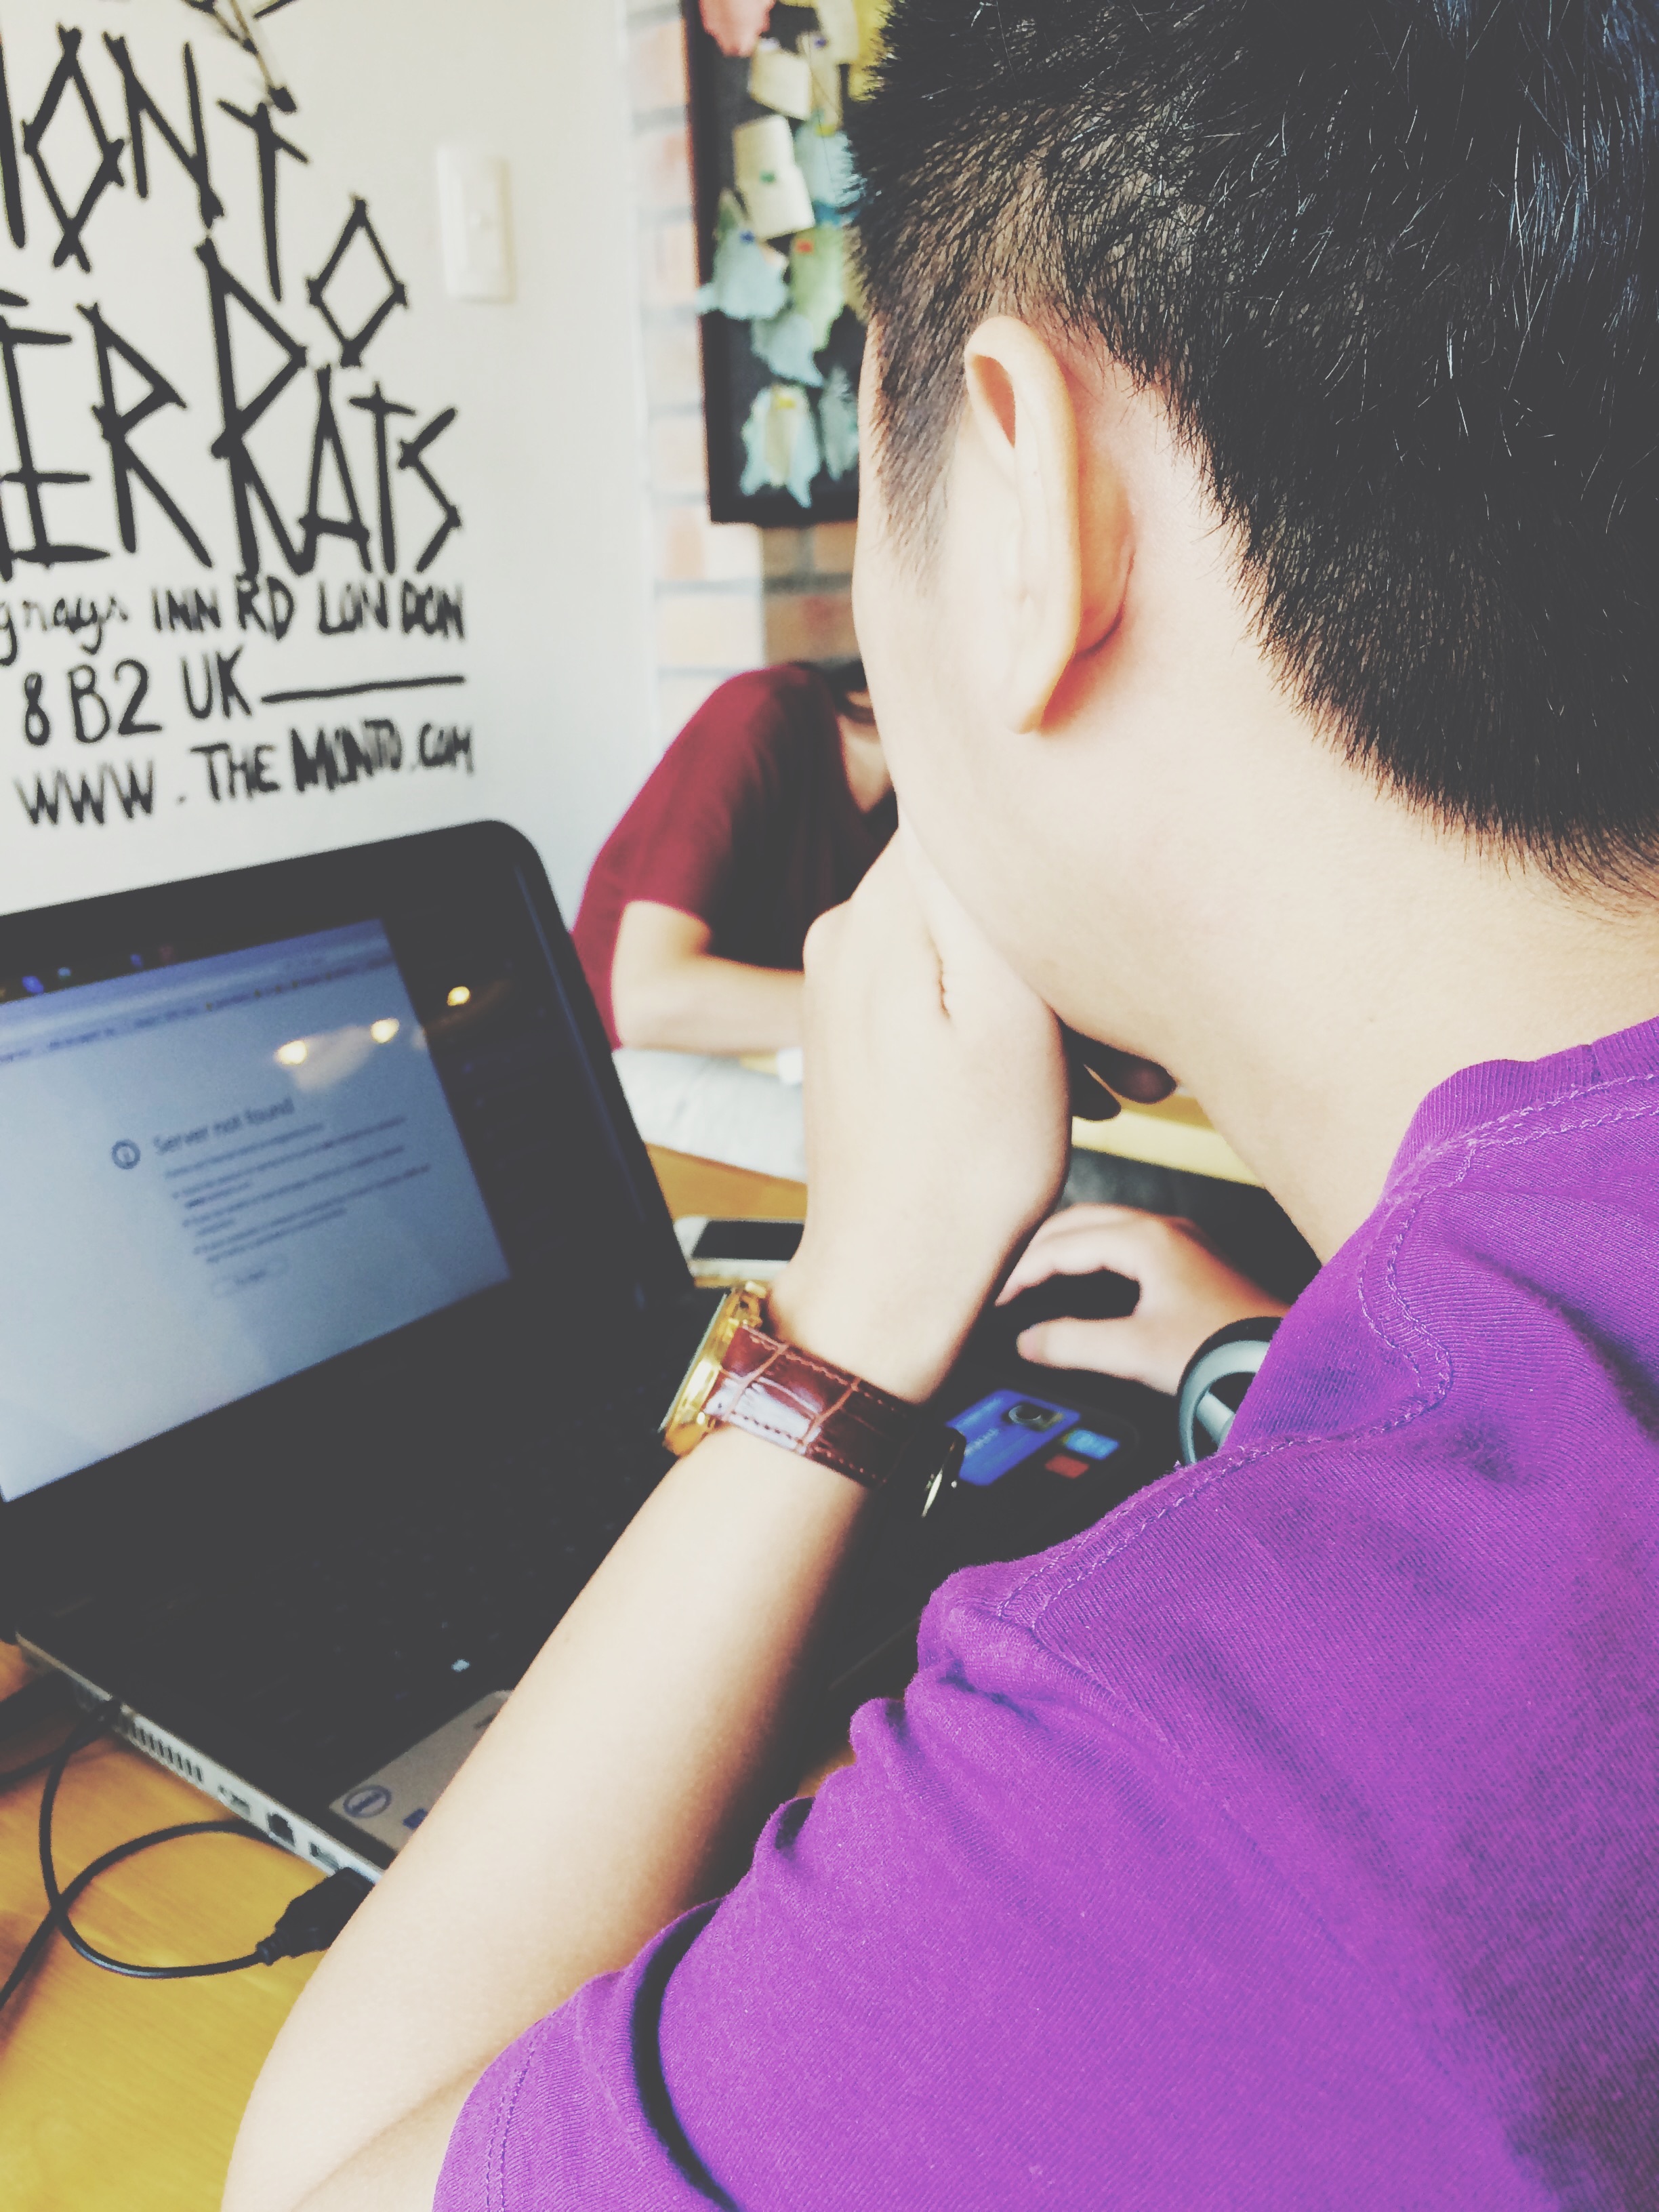
writing, person, girl, woman, color, lady, glasses, skin, beauty, image, photo shoot